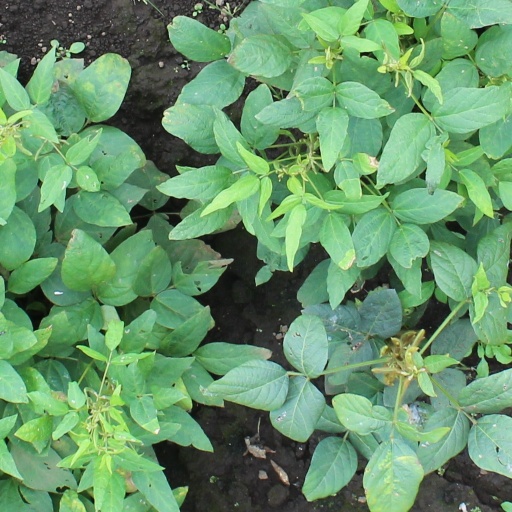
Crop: soybean